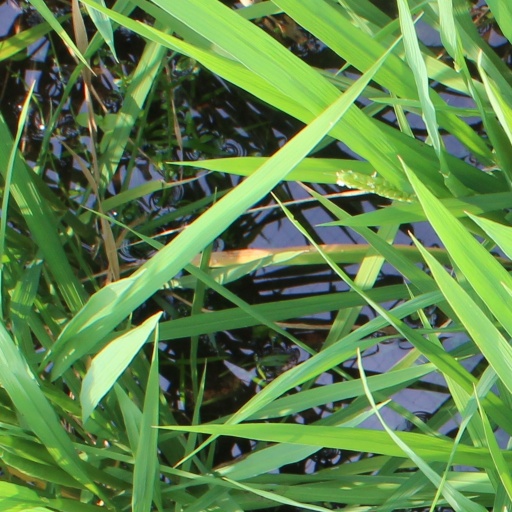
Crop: rice